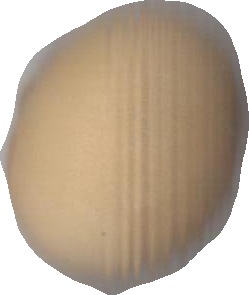
Variety: Dega